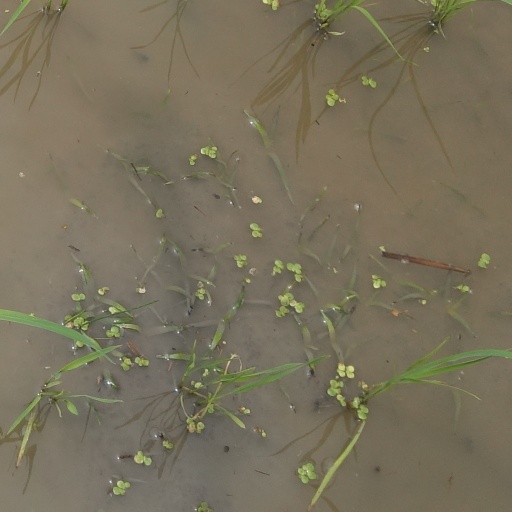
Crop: rice